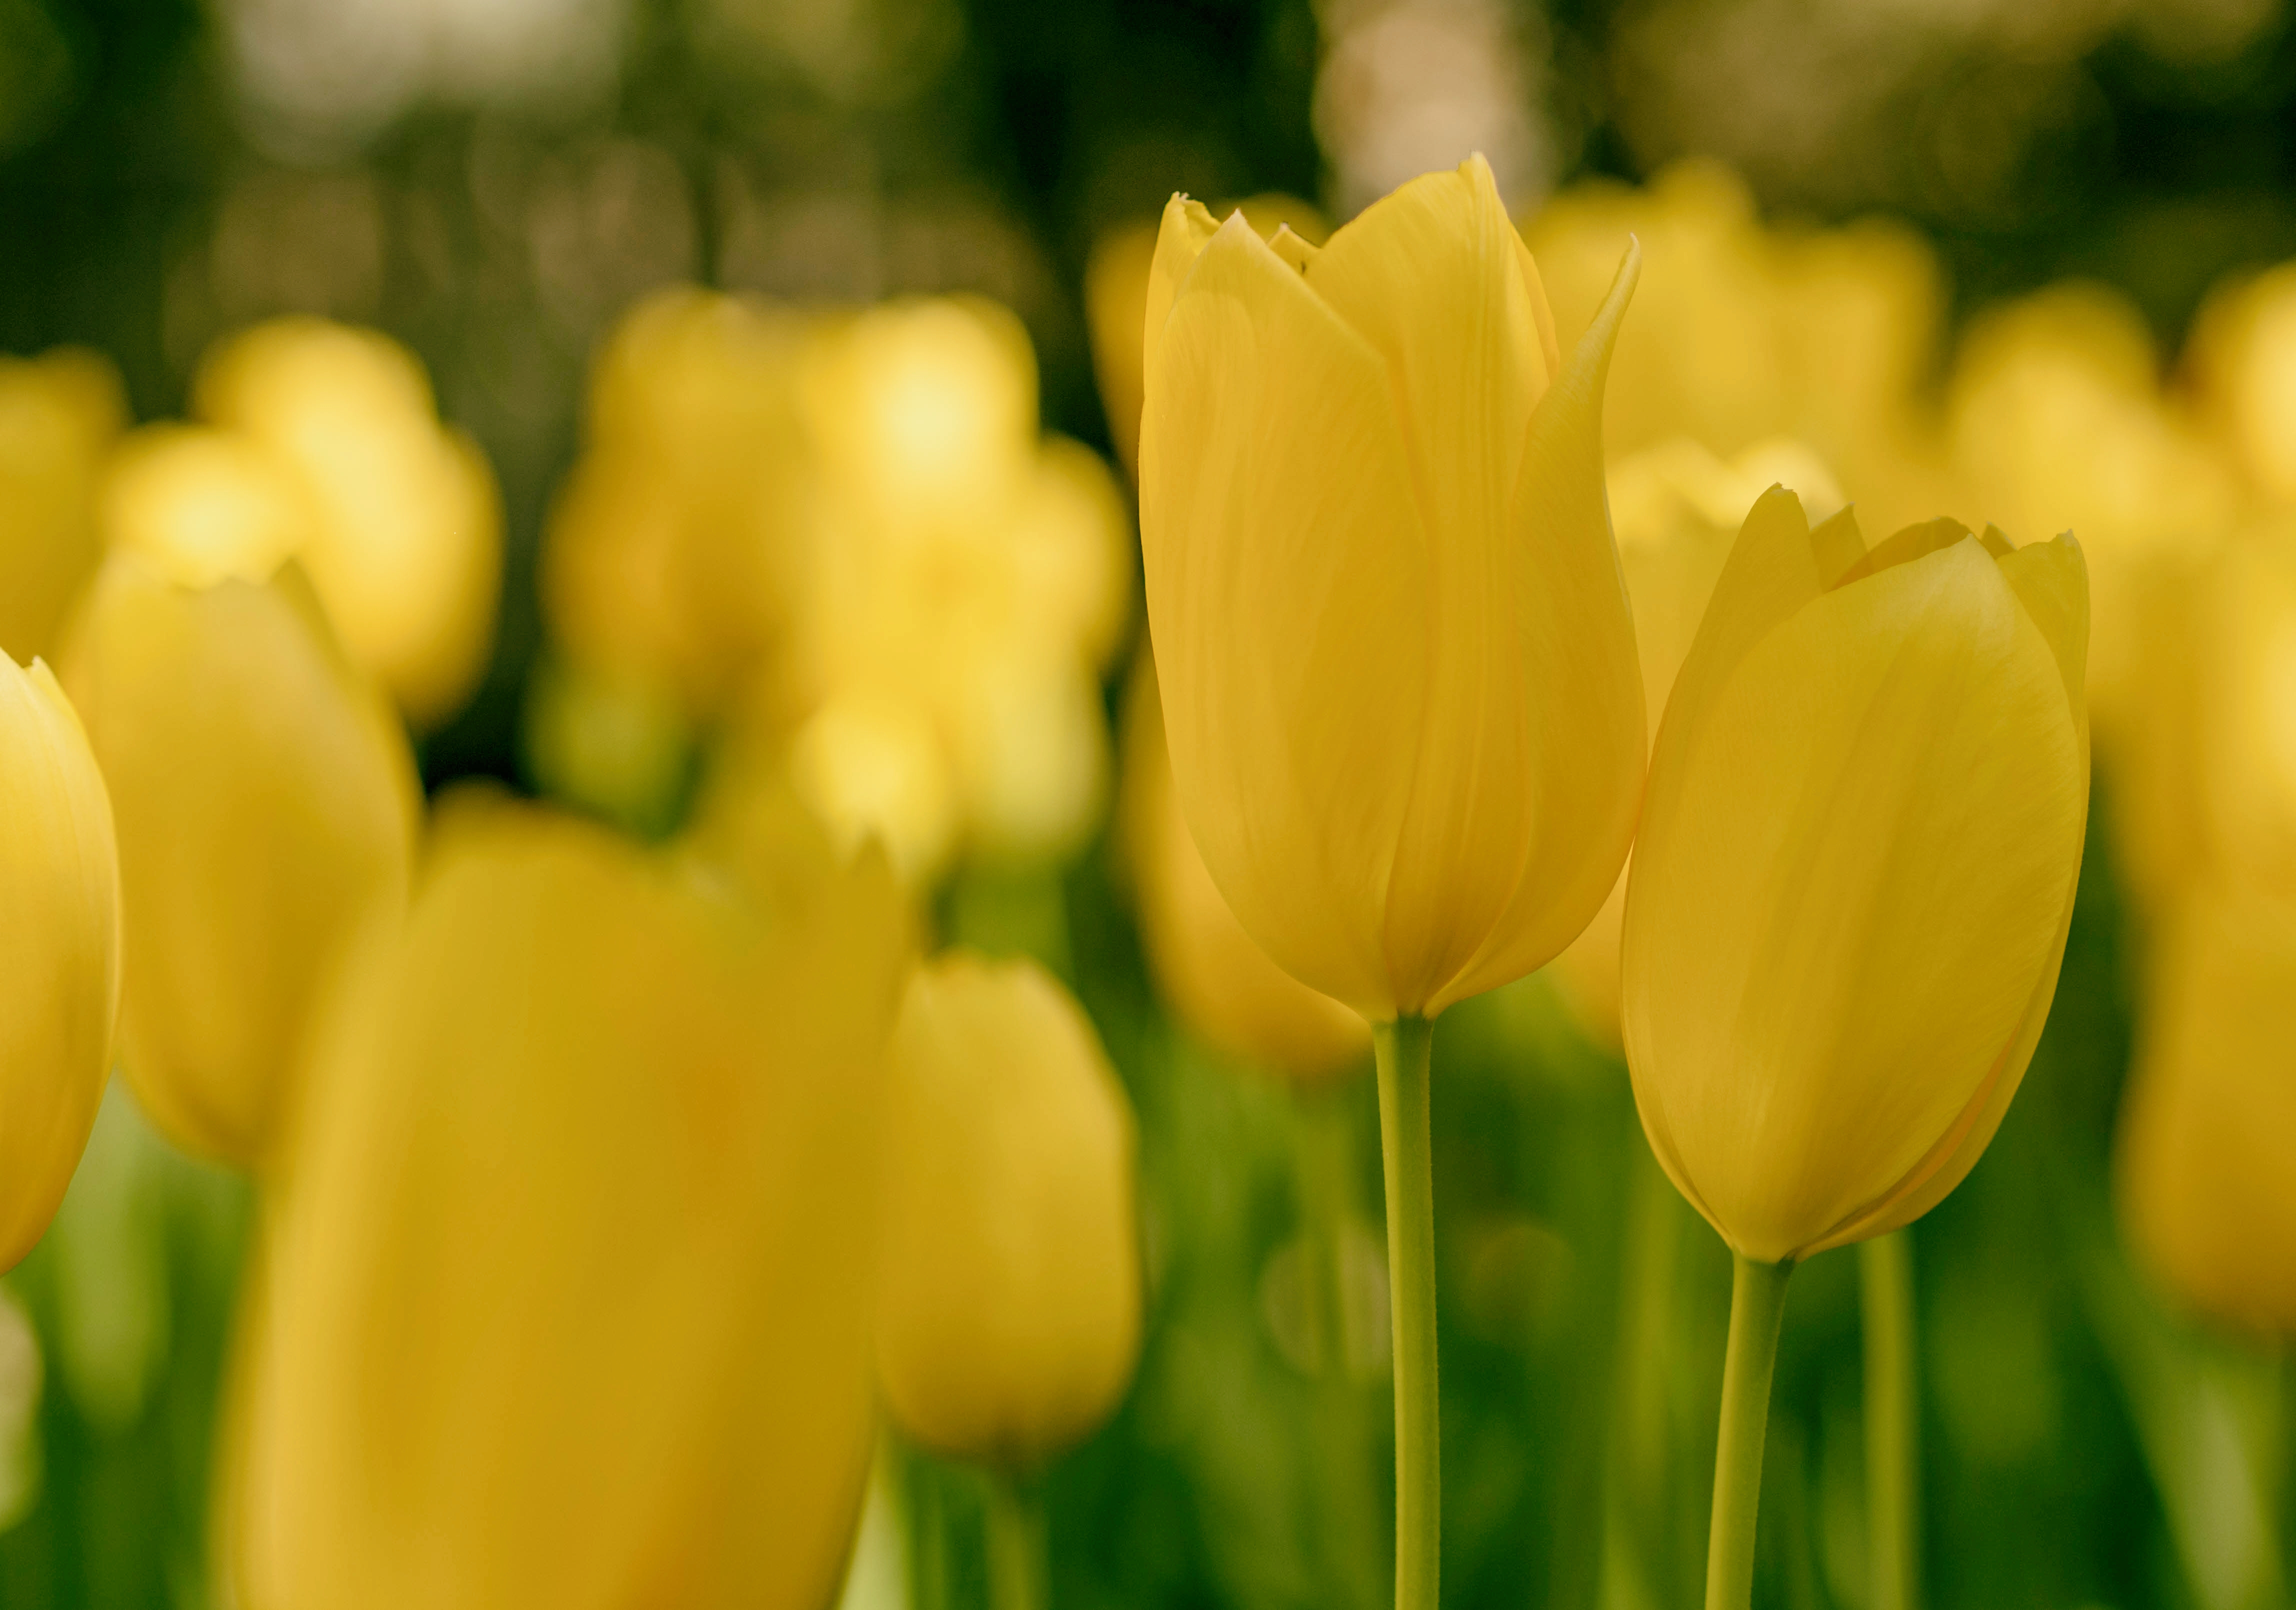
nature, blossom, plant, field, flower, petal, bloom, tulip, yellow, flora, flowers, close up, petals, macro photography, flowering plant, hd wallpaper, lily family, plant stem, land plant